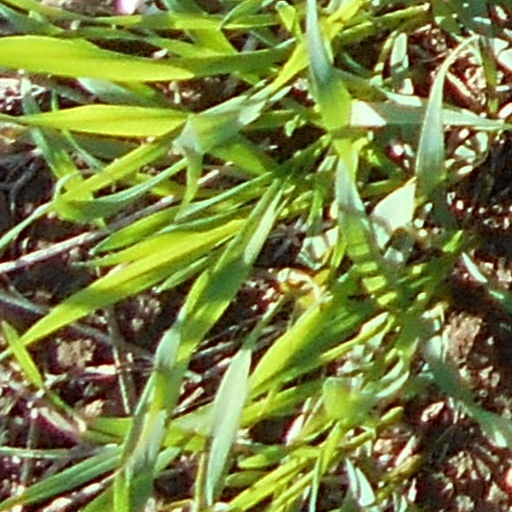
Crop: wheat